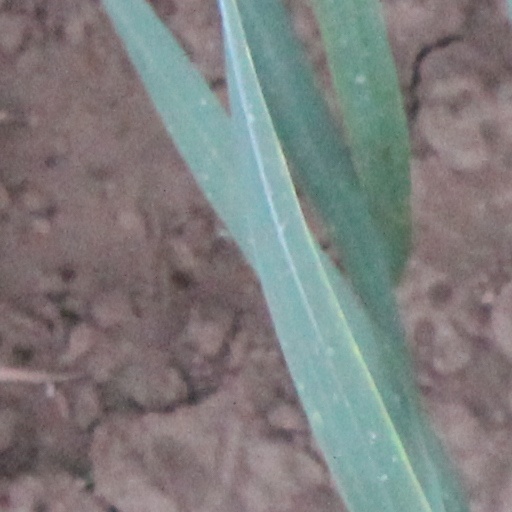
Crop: wheat